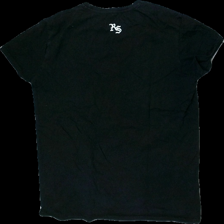
View: back
Type: T-shirt
Category: Men
Brand: Not in the list
Colors: Black, Grey
Material: 100% Cotton
Pattern: Other
Cut: Loose
Size: XXL
Season: All
Price range: 50-100
Recommended usage: Reuse
Description: Black t-shirt with print